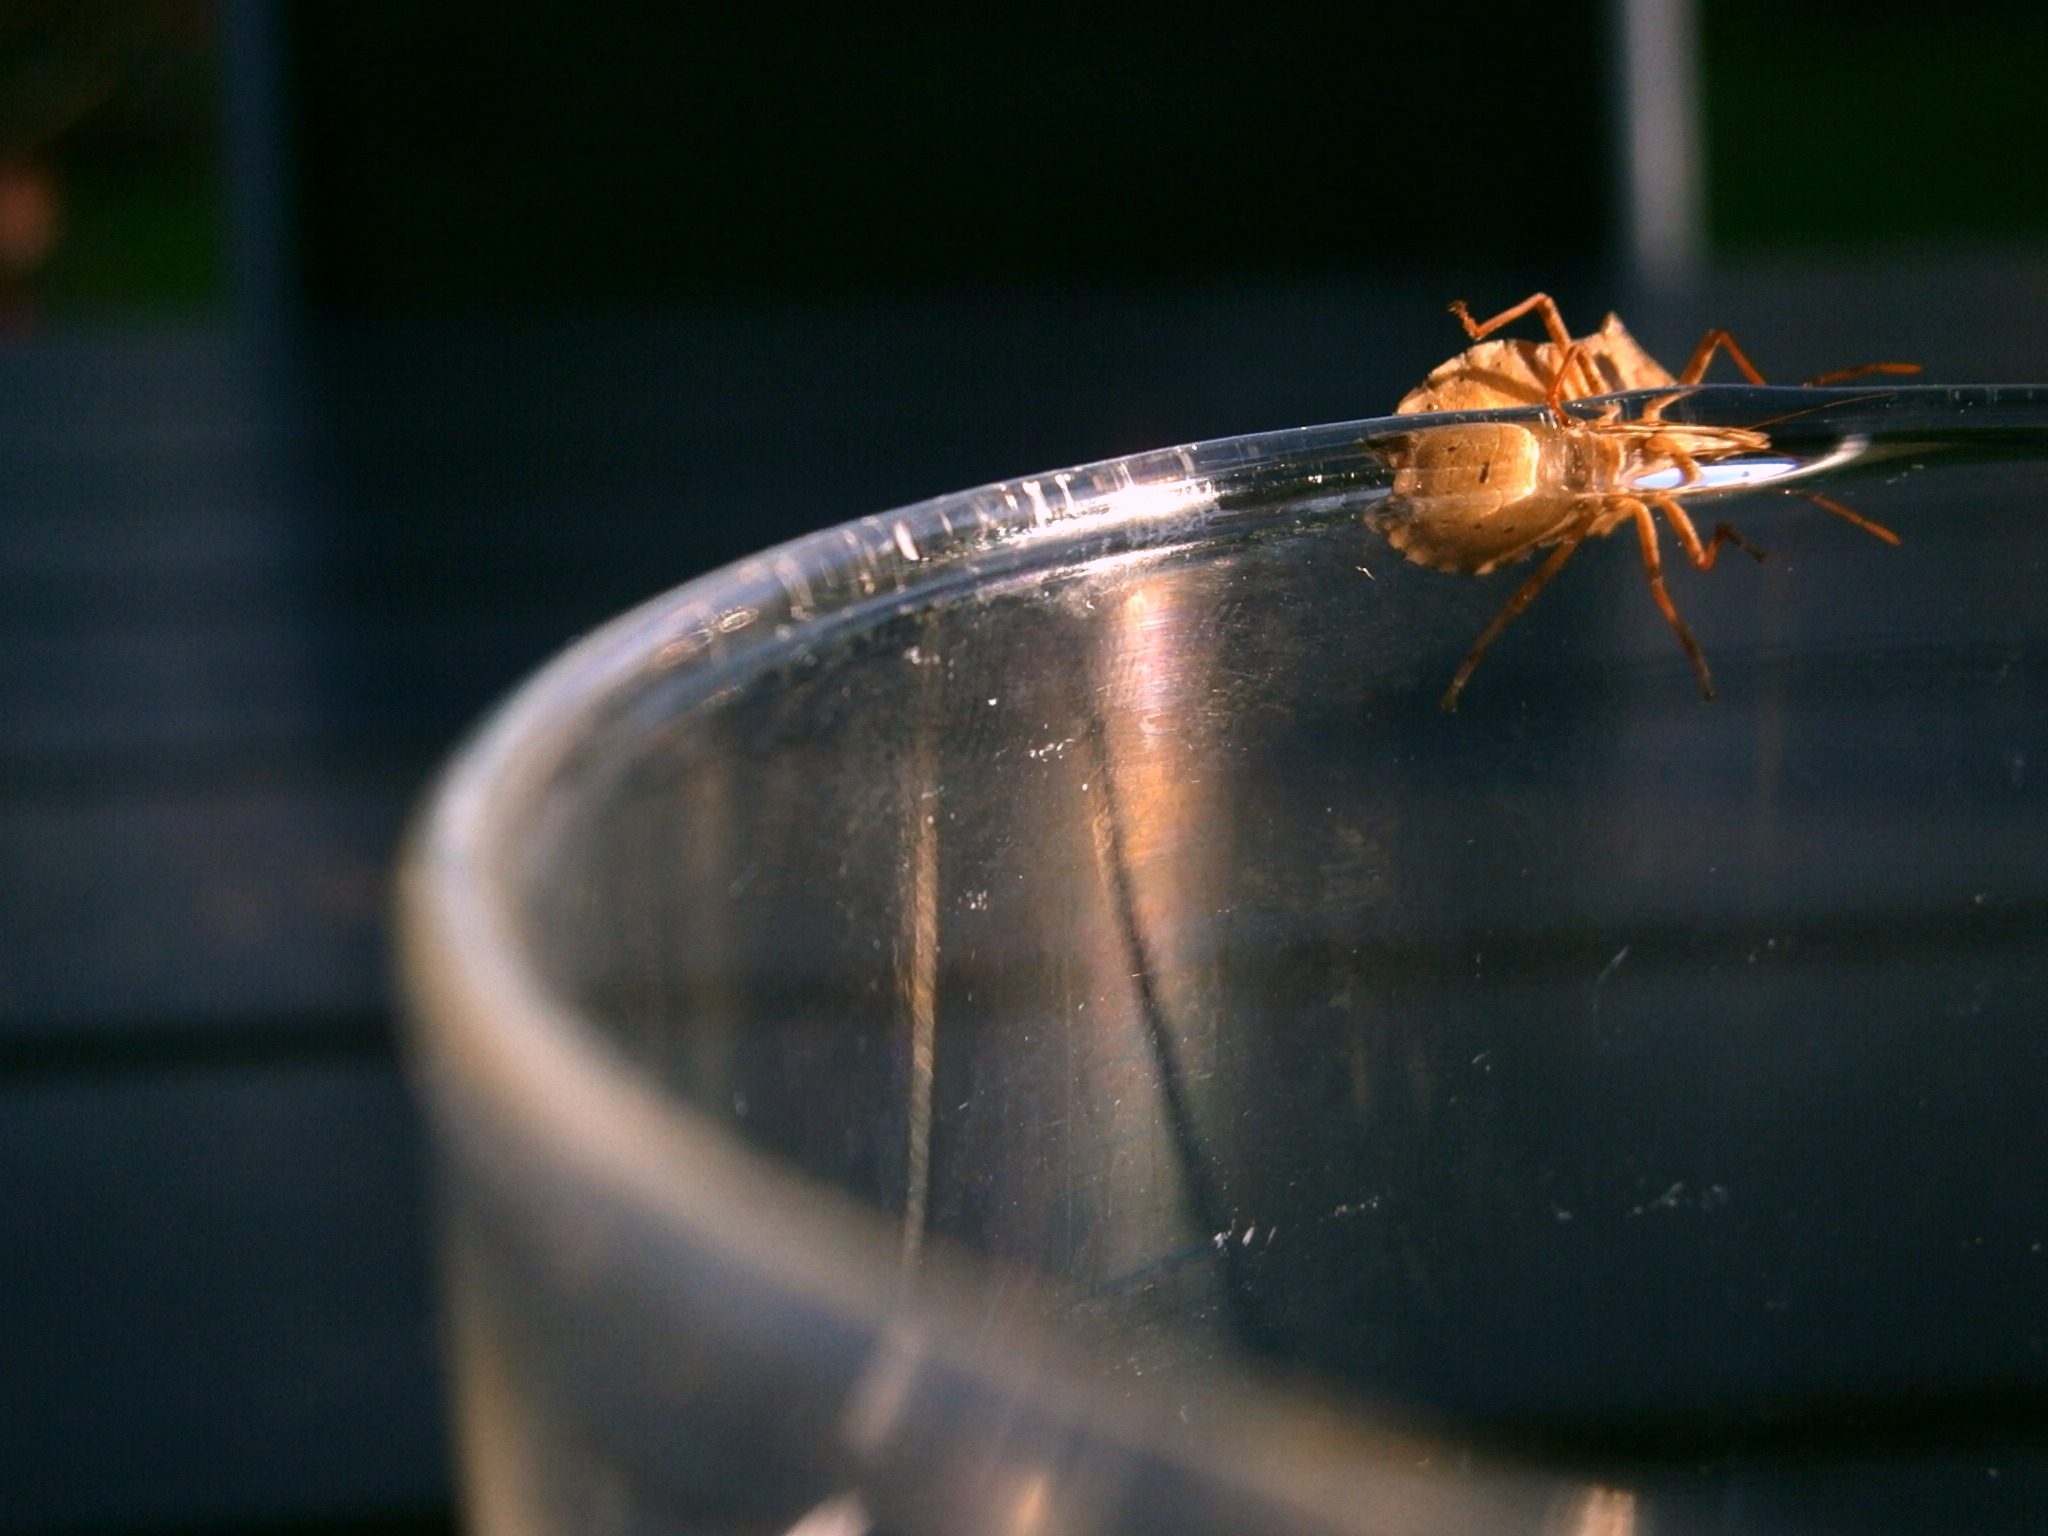
water, nature, forest, meadow, animal, insect, bug, invertebrate, close up, crawl, legs, creature, pest, macro photography, organism, arthropod, panzer, shades of brown, membrane winged insect, forest guardian, raubwanze, arma custos